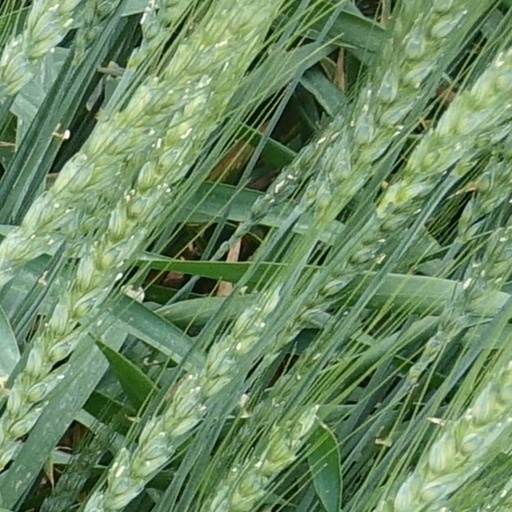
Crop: wheat